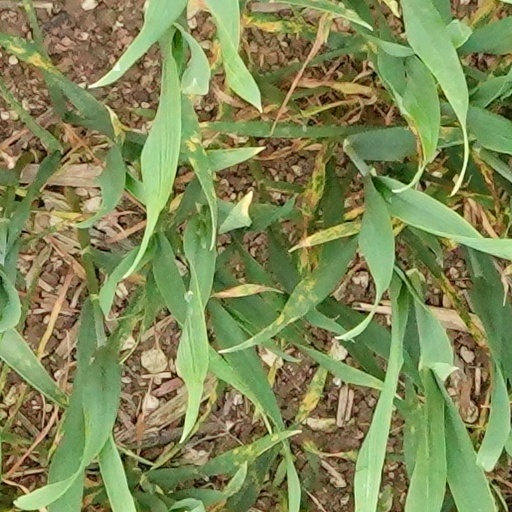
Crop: wheat